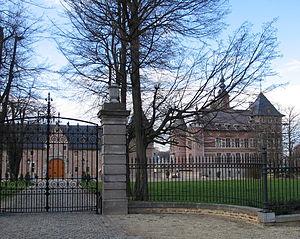
La commanderie d'Alden Biesen était un monastère-château de l'ordre Teutonique, et le siège de la grande commanderie des Vieux-Joncs, dont le nom latin était Balivia de Juncis, un des douze grands bailliages du gouvernement de l'ordre teutonique du Saint-Empire romain du XIIIᵉ siècle à la Révolution française. Entièrement rénové, c'est aujourd'hui un centre international de conférences.